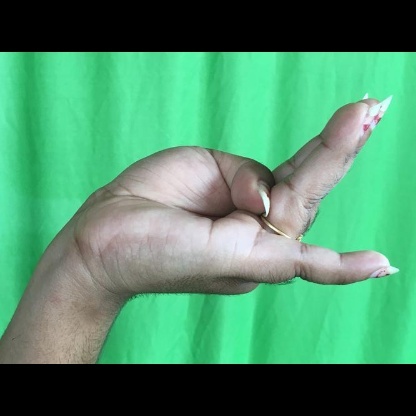
Mudra: Chaturam